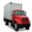
Label: truck